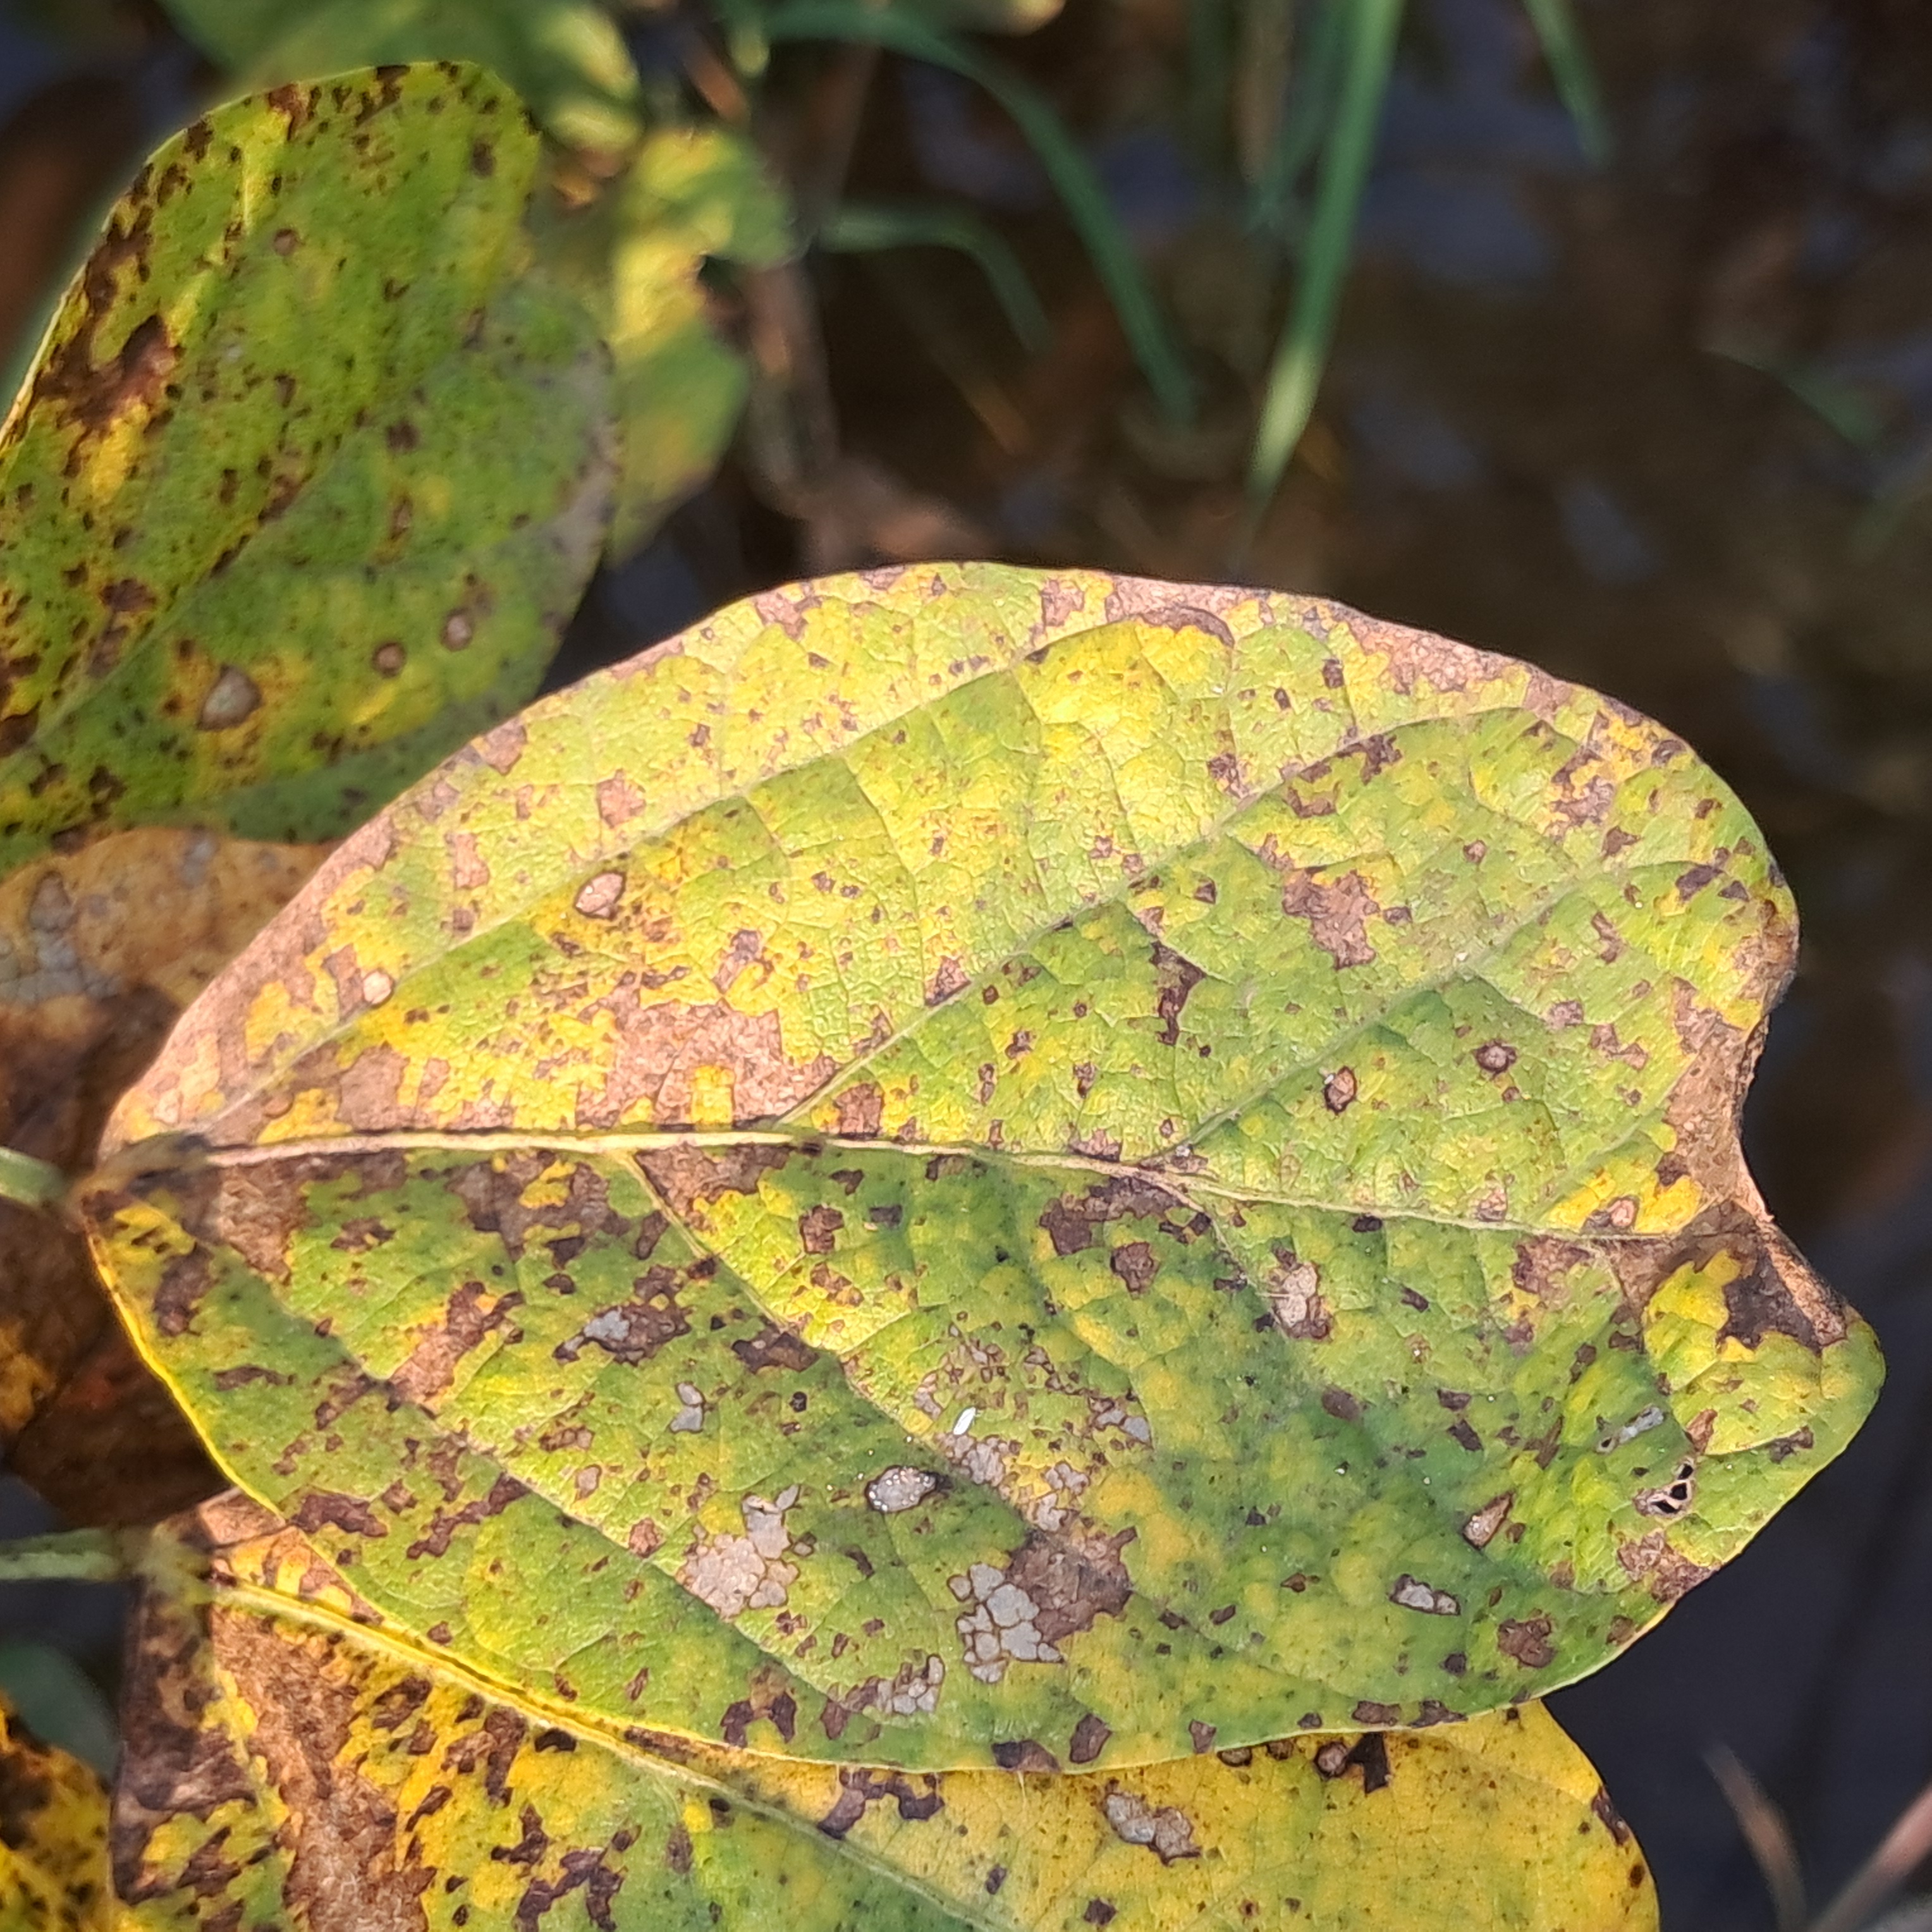
Label: Rust